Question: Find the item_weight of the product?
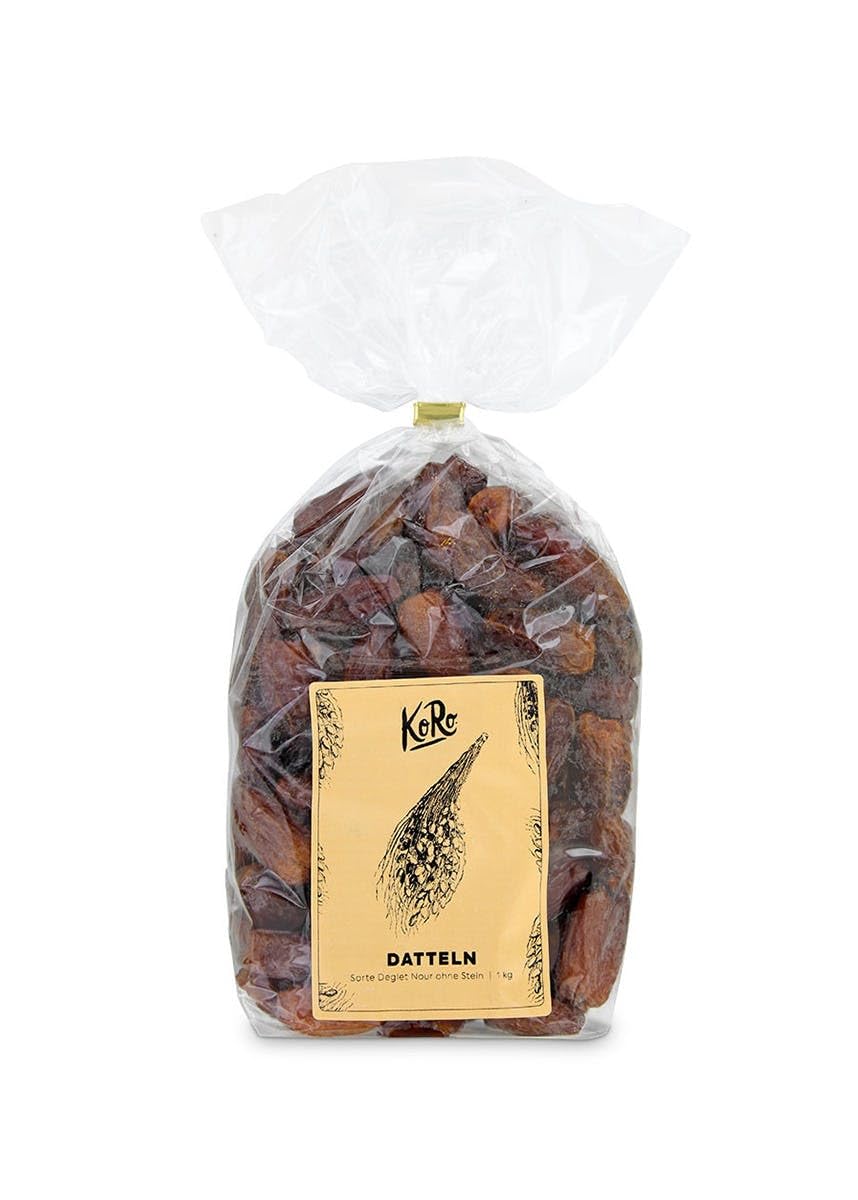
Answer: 1.0 kilogram